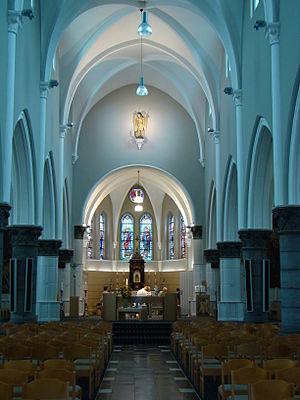
Eglise Sint-Michels Kuurne (Flandre occidentale, Belgique)